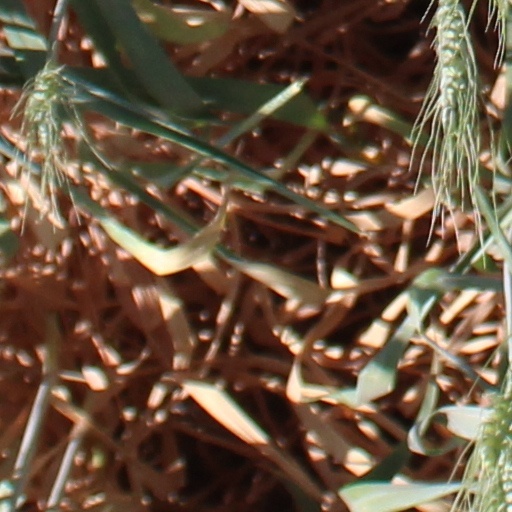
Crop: wheat